Most Beautiful Girl in Nigeria

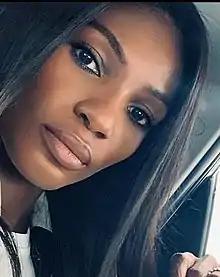
MBGN 2001 Agbani Darego, who achieved Nigeria's only Big Four win at Miss World 2001

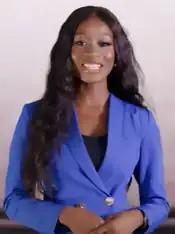
MBGN 2021 finalist Damilola Bolarinde, who later won TNQ 2022

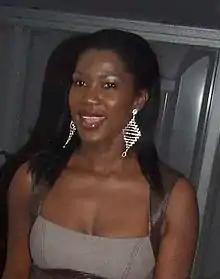
MBGN 2002 finalist Stephanie Okereke, who placed third

The awards most frequently presented at MBGN are Miss Photogenic, Miss Amity, and Best Traditional Costume.